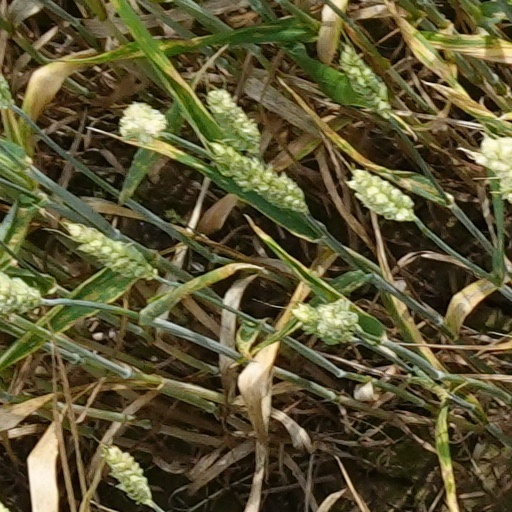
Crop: wheat